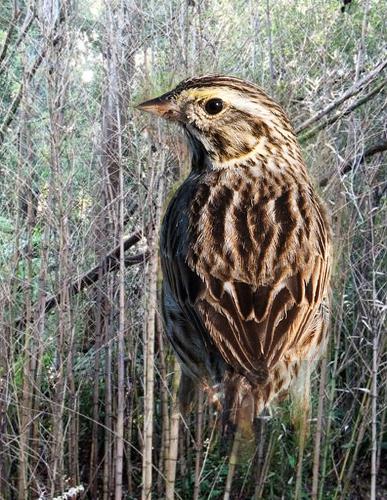
Bird species: Vesper_Sparrow
Bird type: landbird
Background: land